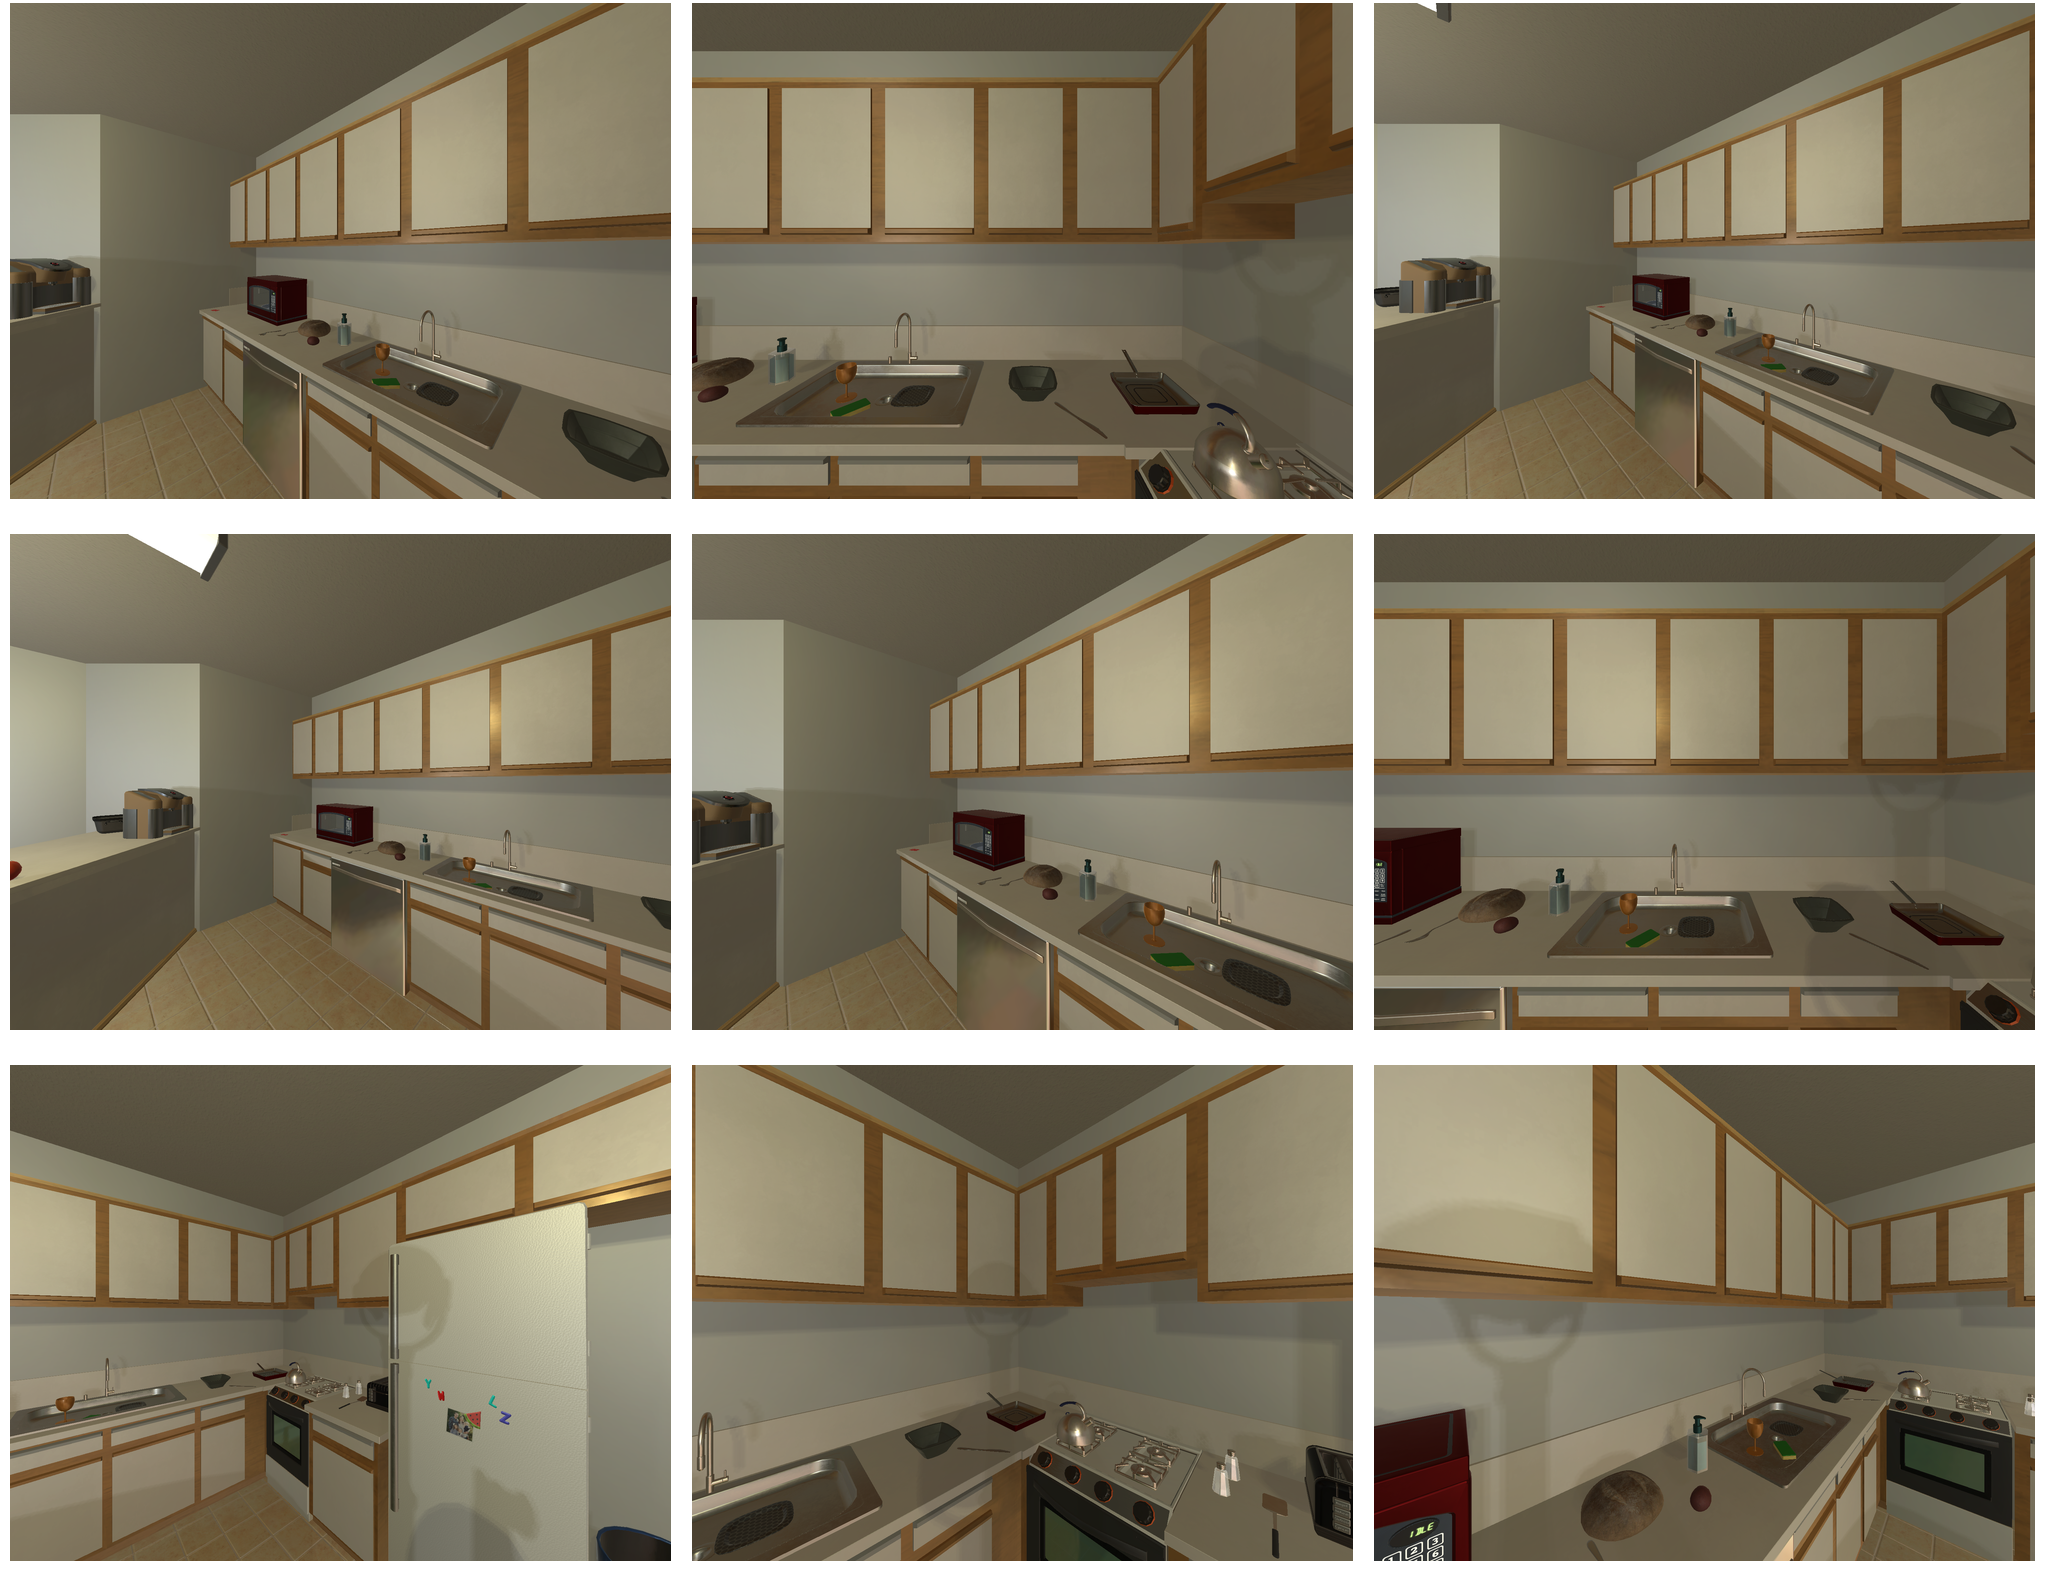Task instruction: Control water flow of the kitchen sink.
Answer: {"task_instruction": "Control water flow of the kitchen sink.", "nodes": ["faucet / handle", "kitchen sink"], "edges": [{"functional_relationship": "control", "object1": "faucet / handle", "object2": "kitchen sink", "spatial_relations": ["higher_than", "behind", "close"], "is_touching": true}], "action_type": "open", "function_type": "water_flow_control"}